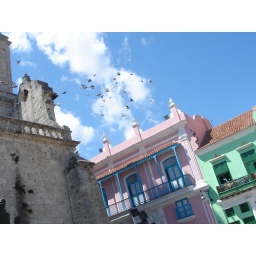
In the Plaza San Franciso de Asis, these birds were flying in circles for a good five minutes.